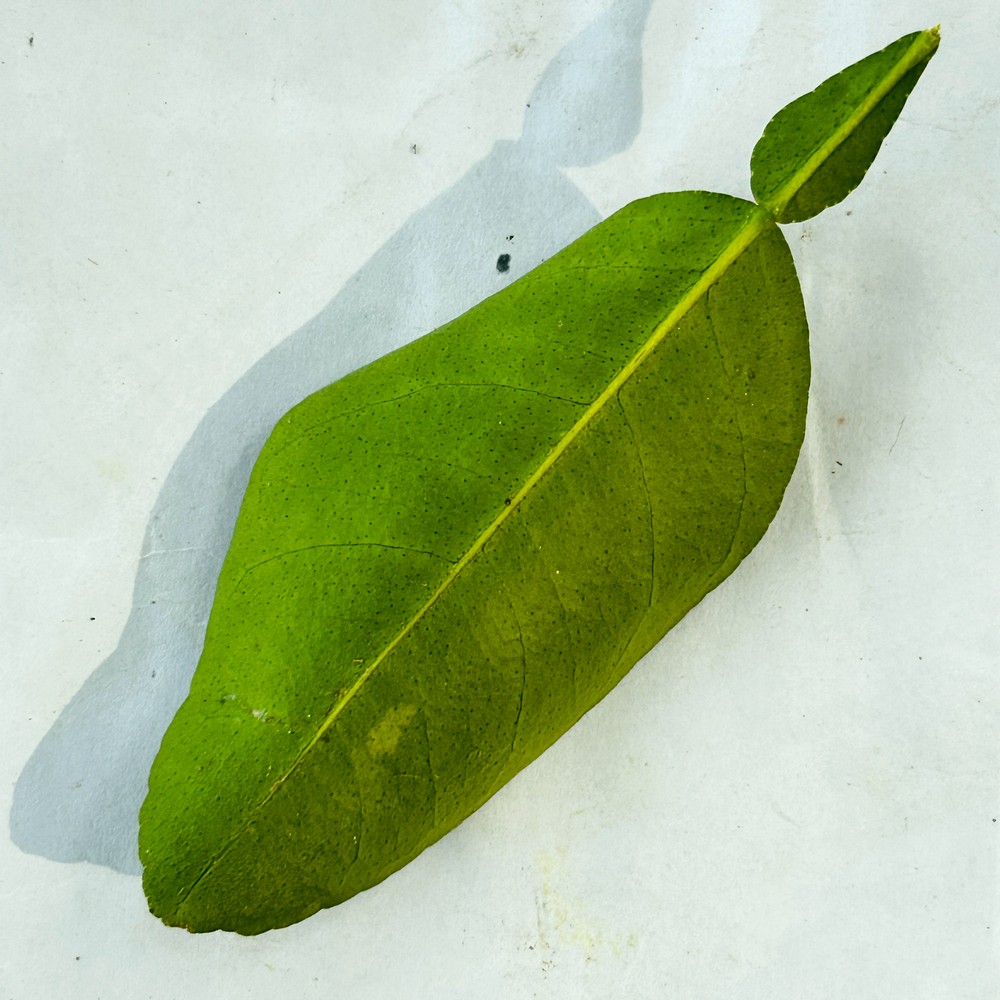
Label: Healthy Leaf